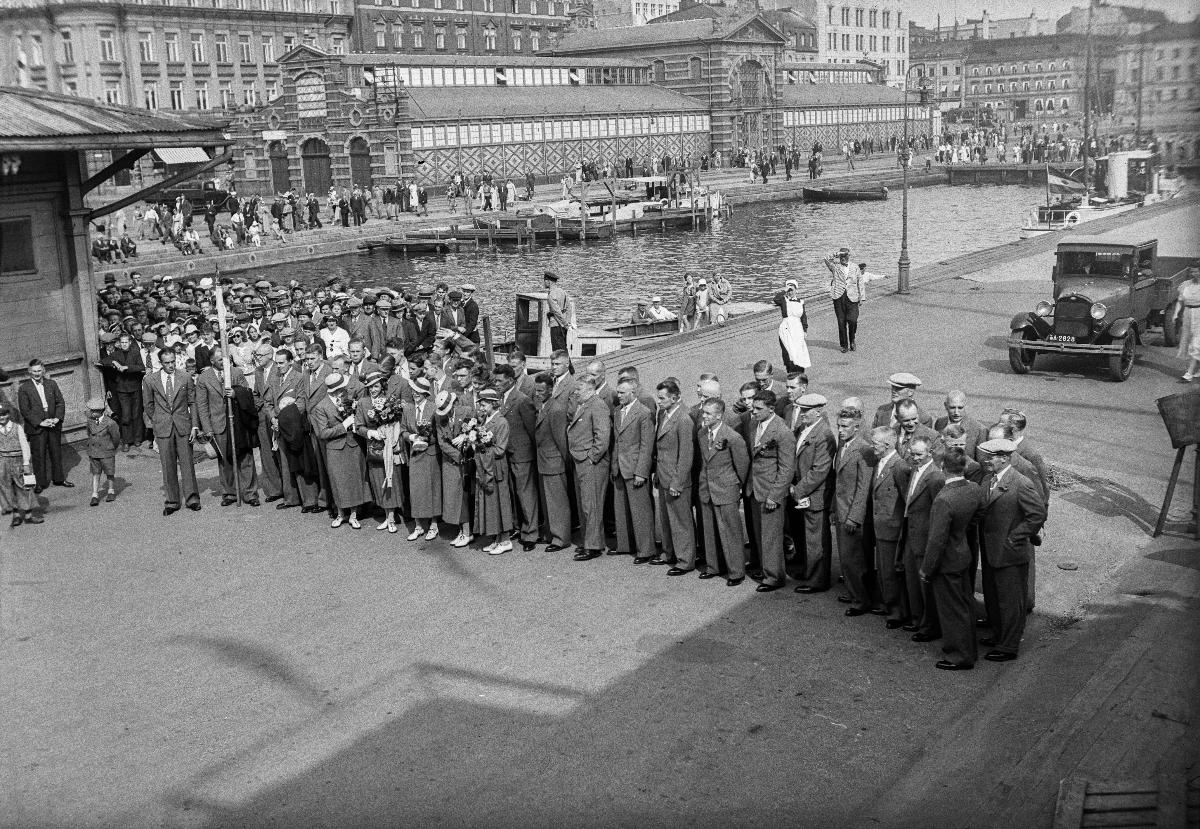
Suomalaisurheilijat lähtevät Berliinin olympialaisiin 1936
De finska idrottarna reser till olympiska spelen i Berlin 1936; Finnish sportsmen leave for Berlin Olympics 1936
sisällön kuvaus: Suomalaisurheilijat lähtevät Berliinin kesäolympialaisiin 1936. Suomen 65-henkinen olympiajoukkue Helsingin Eteläsatamassa 26.7.1936. content description: Finnish sportsmen and women leave for Berlin Olympics 1936. The team at Helsinki Southern Harbour 26.7.1936. innehållsbeskrivning: De finska idrottarna reser till olympiska sommarspelen i Berlin 1936. Olypiadeltagare i Södra hamnen, Helsingfors 26.7.1936
Kuvaaja: Sundström, Hugo, kuvaaja
Vuosi: 1936
Paikka: Suomi, Uusimaa, Helsinki
Aiheet: urheilijat; olympialaiset; lähtö; satamat; Kesäolympialaiset 1936; ryhmäkuva; HBL; athletes; Olympics; harbours; sports; sportsmen; departure; summer olympics 1936; idrottare; olympiska spelen; avfärd; hamnar; sport; idrott; sportare; olympiaden; avresa; sommarolympiaden 1936